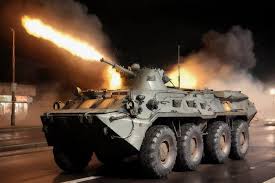
Label: BTR-80